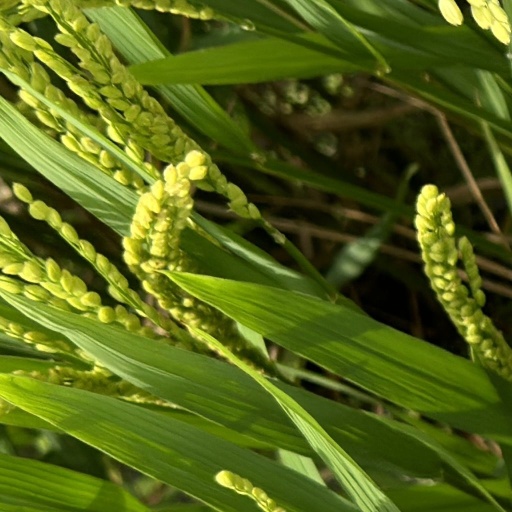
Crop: rice